The Murray Hotel

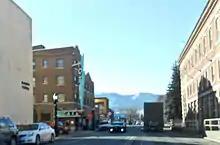
Street view of the Murray (to left)

In the 1920s, the hotel expanded to four floors and 66 rooms. In the mid-1920s, the Murray family foreclosed on Josephine Kline, took over the operation of the hotel and renamed it "The Murray". Although Kline contested the foreclosure all the way to Washington D.C. as late as 1934, she failed to recover ownership from the Murrays. One of the unique aspects of the Murray was the installation of a 1905 hand-cranked Otis Elevator, at the time the only elevator in Livingston.